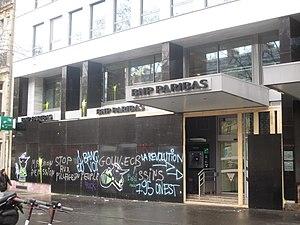
Banque vandalisée avenue de la Grande-Armée à Paris, le 1er décembre 2018.
L'Acte III du mouvement des Gilets jaunes est la troisième mobilisation du mouvement de protestation non structuré et sporadique des Gilets jaunes s'étant déroulé le samedi 1ᵉʳ décembre 2018 dans toute la France. Elle a rassemblé quelque 136 000 manifestants selon un bilan du ministère de l'Intérieur, contre 166 000 la semaine précédente.